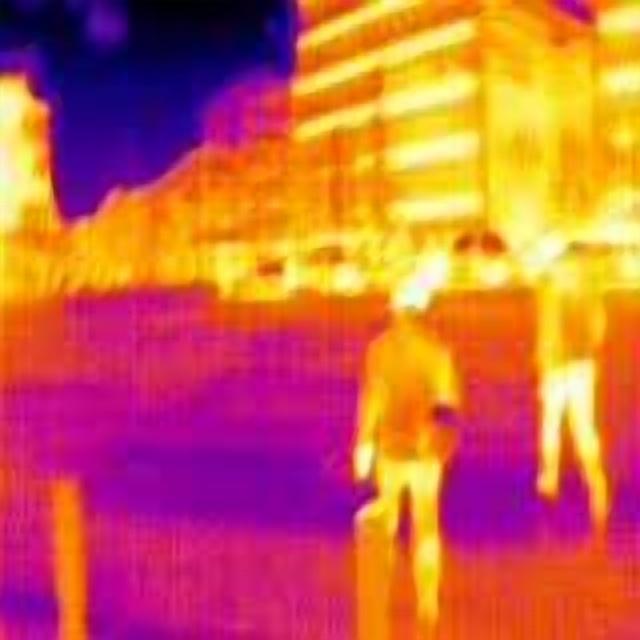
Detected objects:
label: person
label: person